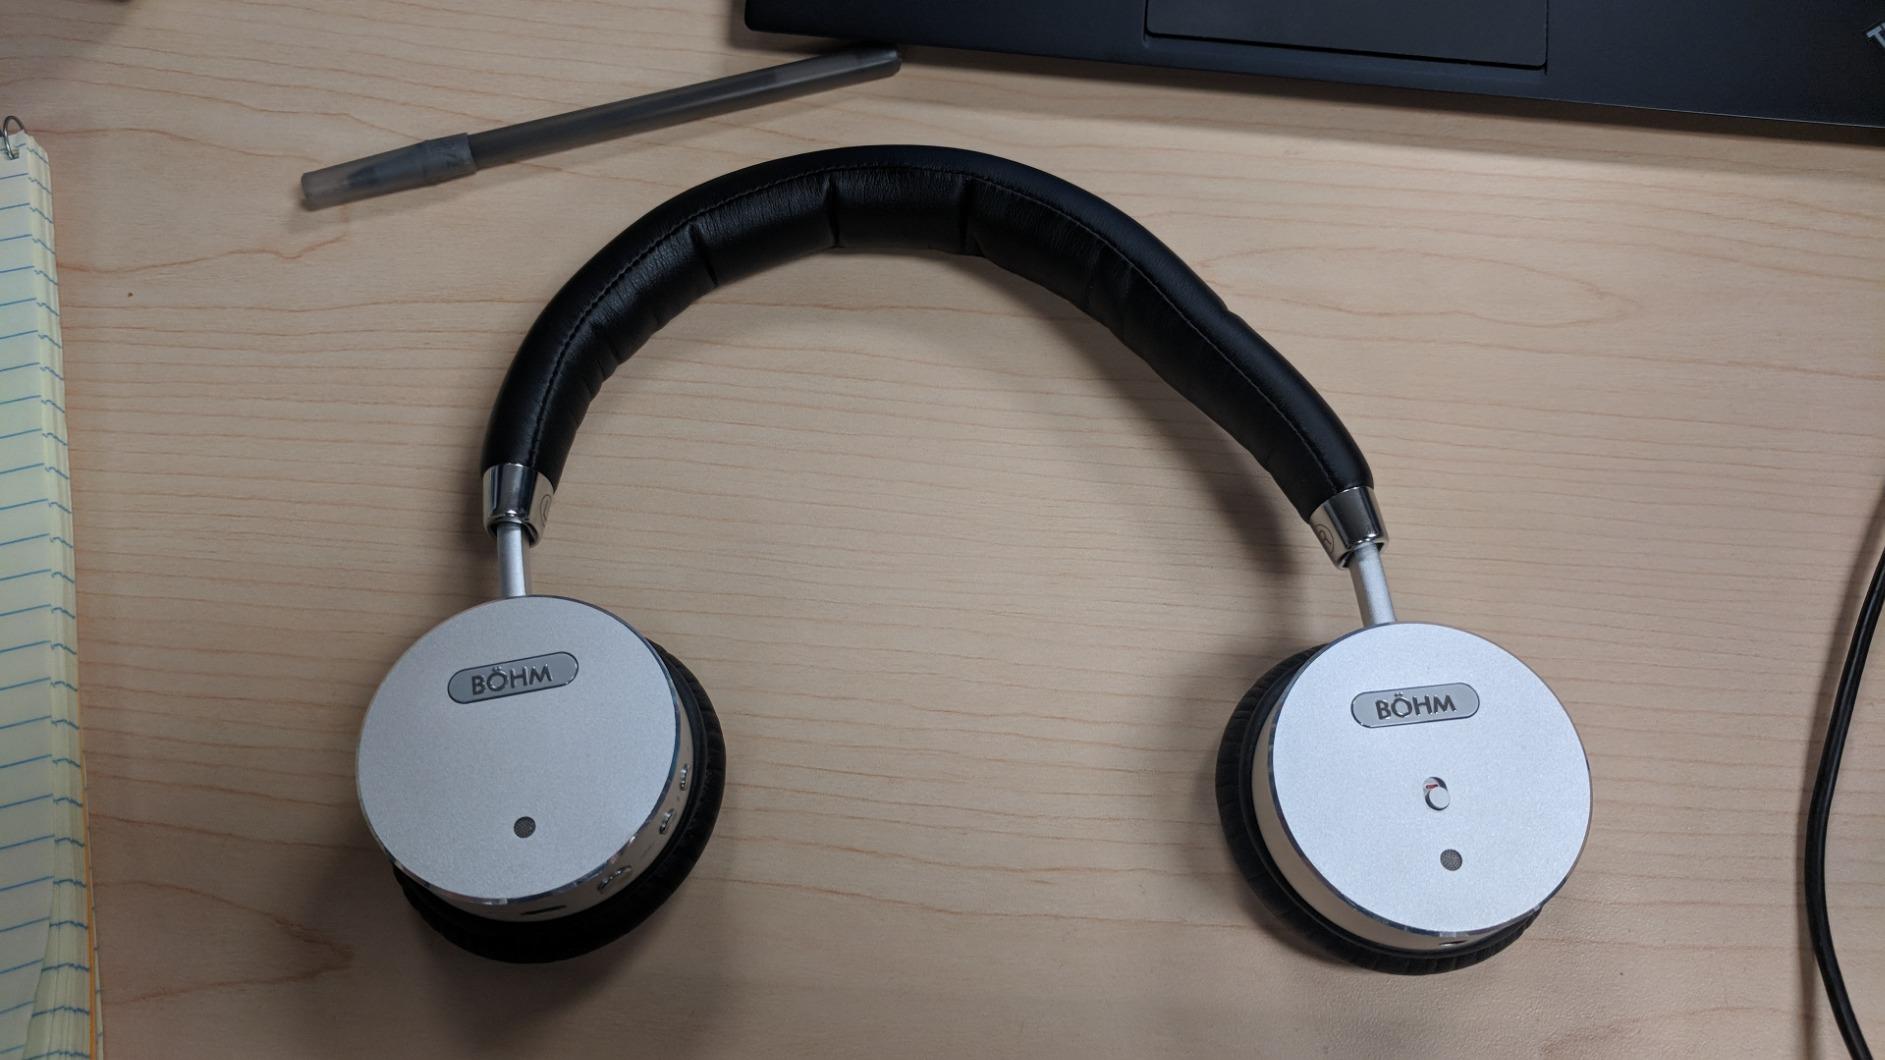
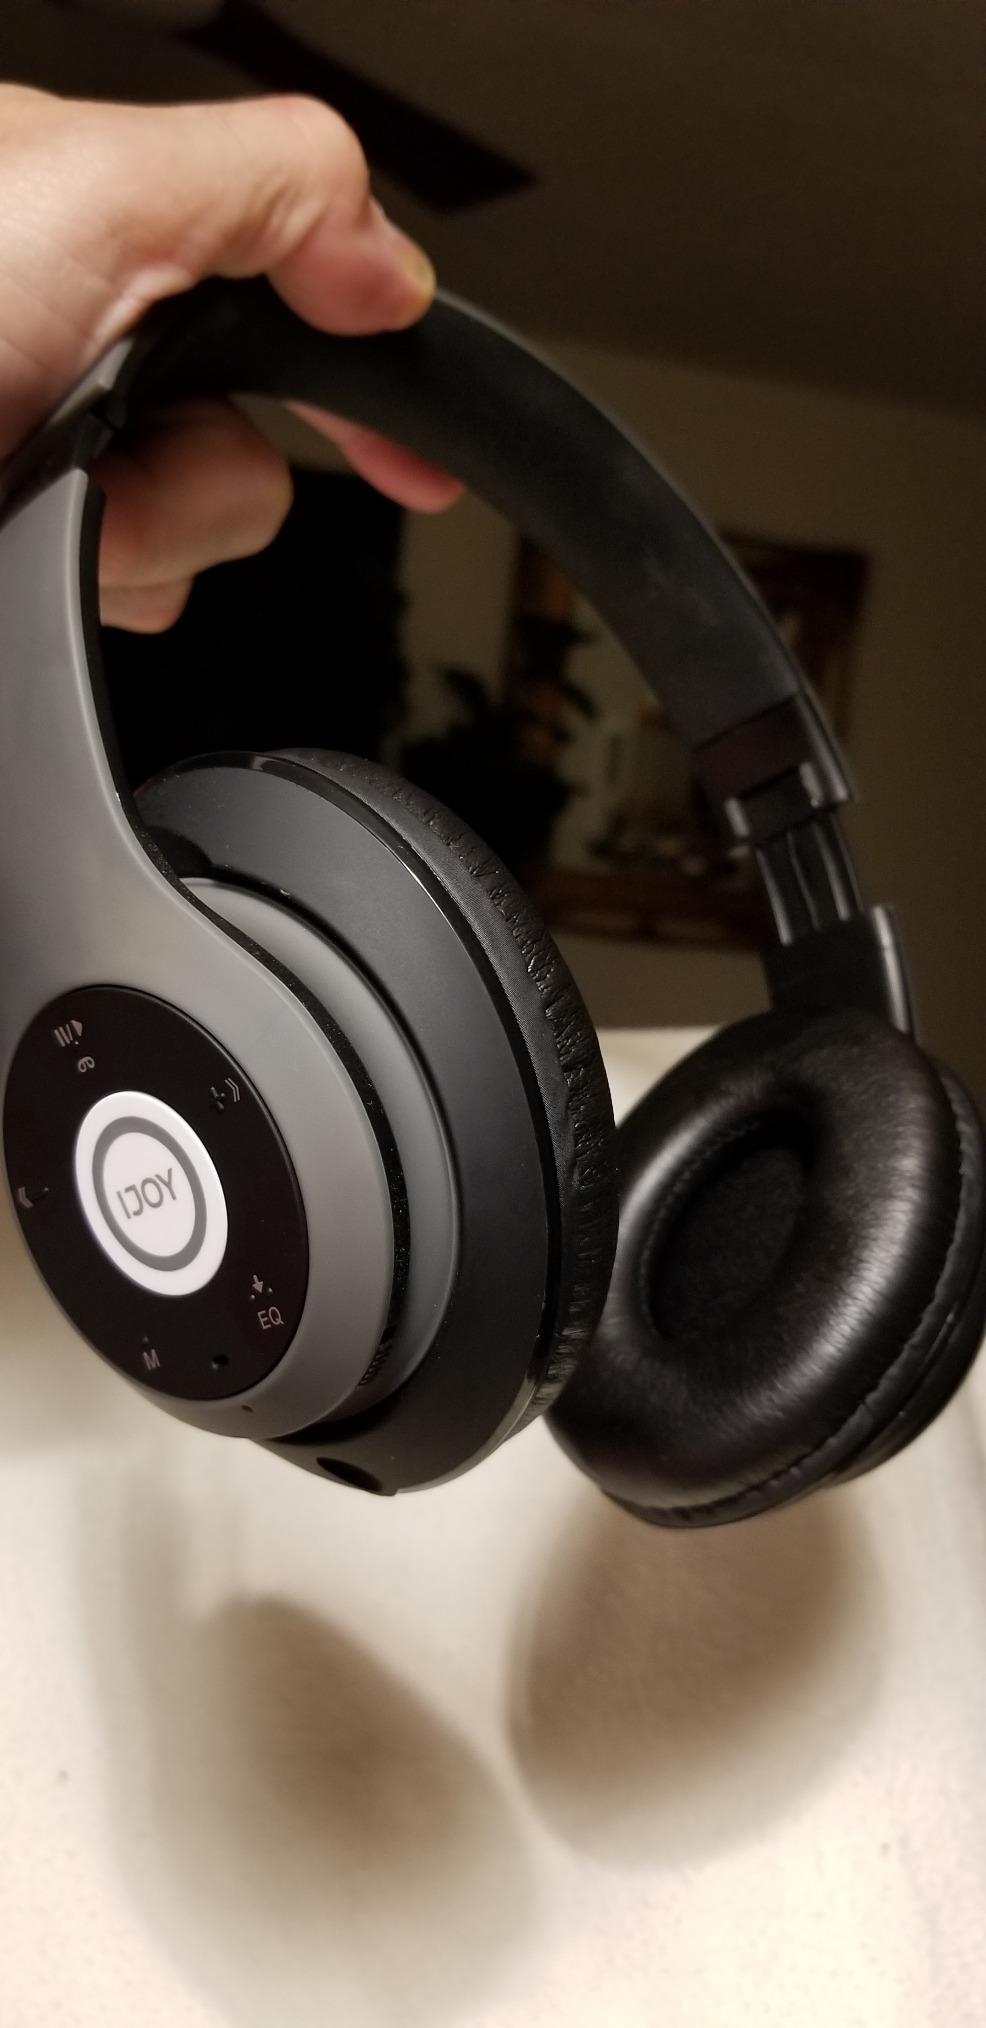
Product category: headphones
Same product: no